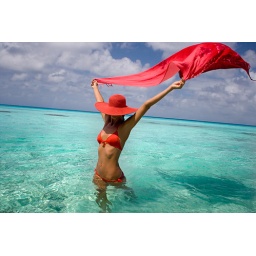
woman with sarong and hat near tropical water